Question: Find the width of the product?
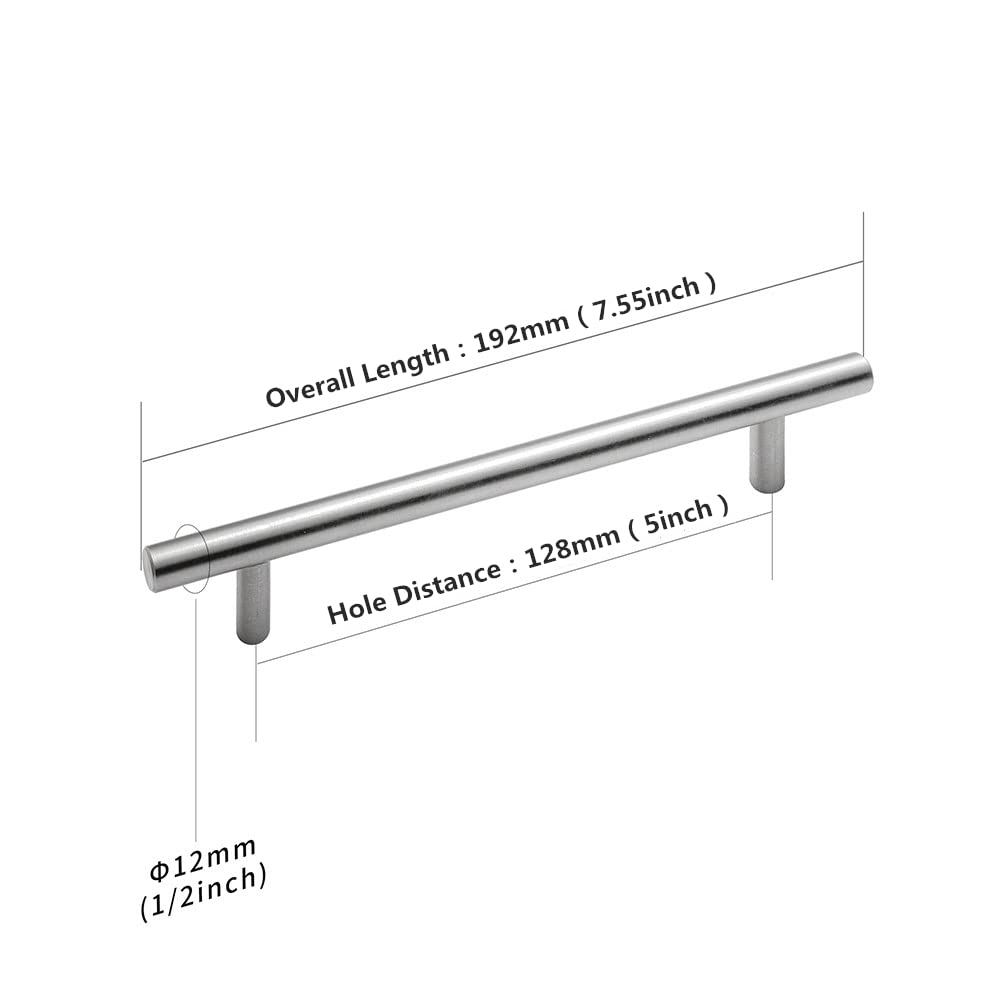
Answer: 0.5 inch